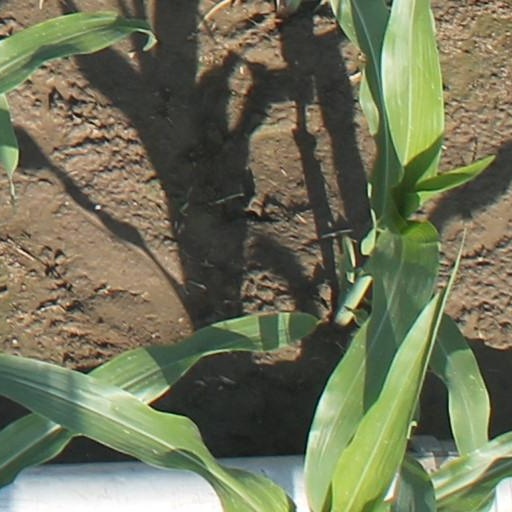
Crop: maize; corn